History of Lithuania

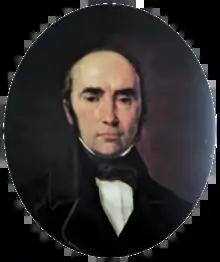
Simonas Daukantas

The Polish Sejm of January 1569, deliberating in Lublin, was attended by the Lithuanian lords at Sigismund's insistence. Most left town on 1 March, unhappy with the proposals of the Poles to establish rights to acquire property in Lithuania and other issues. Sigismund reacted by announcing the incorporation of the Grand Duchy's Volhynia and Podlasie voivodeships into the Polish Crown. Soon the large Kiev Voivodeship and Bratslav Voivodeship were also annexed. Ruthenian boyars in the formerly southeastern Grand Duchy mostly approved the territorial transfers, since it meant that they would become members of the privileged Polish nobility. But the king also pressured many obstinate deputies to agree on compromises important to the Lithuanian side. The arm twisting, combined with reciprocal guarantees for Lithuanian nobles' rights, resulted in the "voluntary" passage of the Union of Lublin on July 1. The combined polity would be ruled by a common Sejm, but the separate hierarchies of major state offices were to be retained. Many in the Lithuanian establishment found this objectionable, but in the end they were prudent to comply. For the time being, Sigismund managed to preserve the Polish-Lithuanian state as great power. Reforms necessary to protect its long-term success and survival were not undertaken.